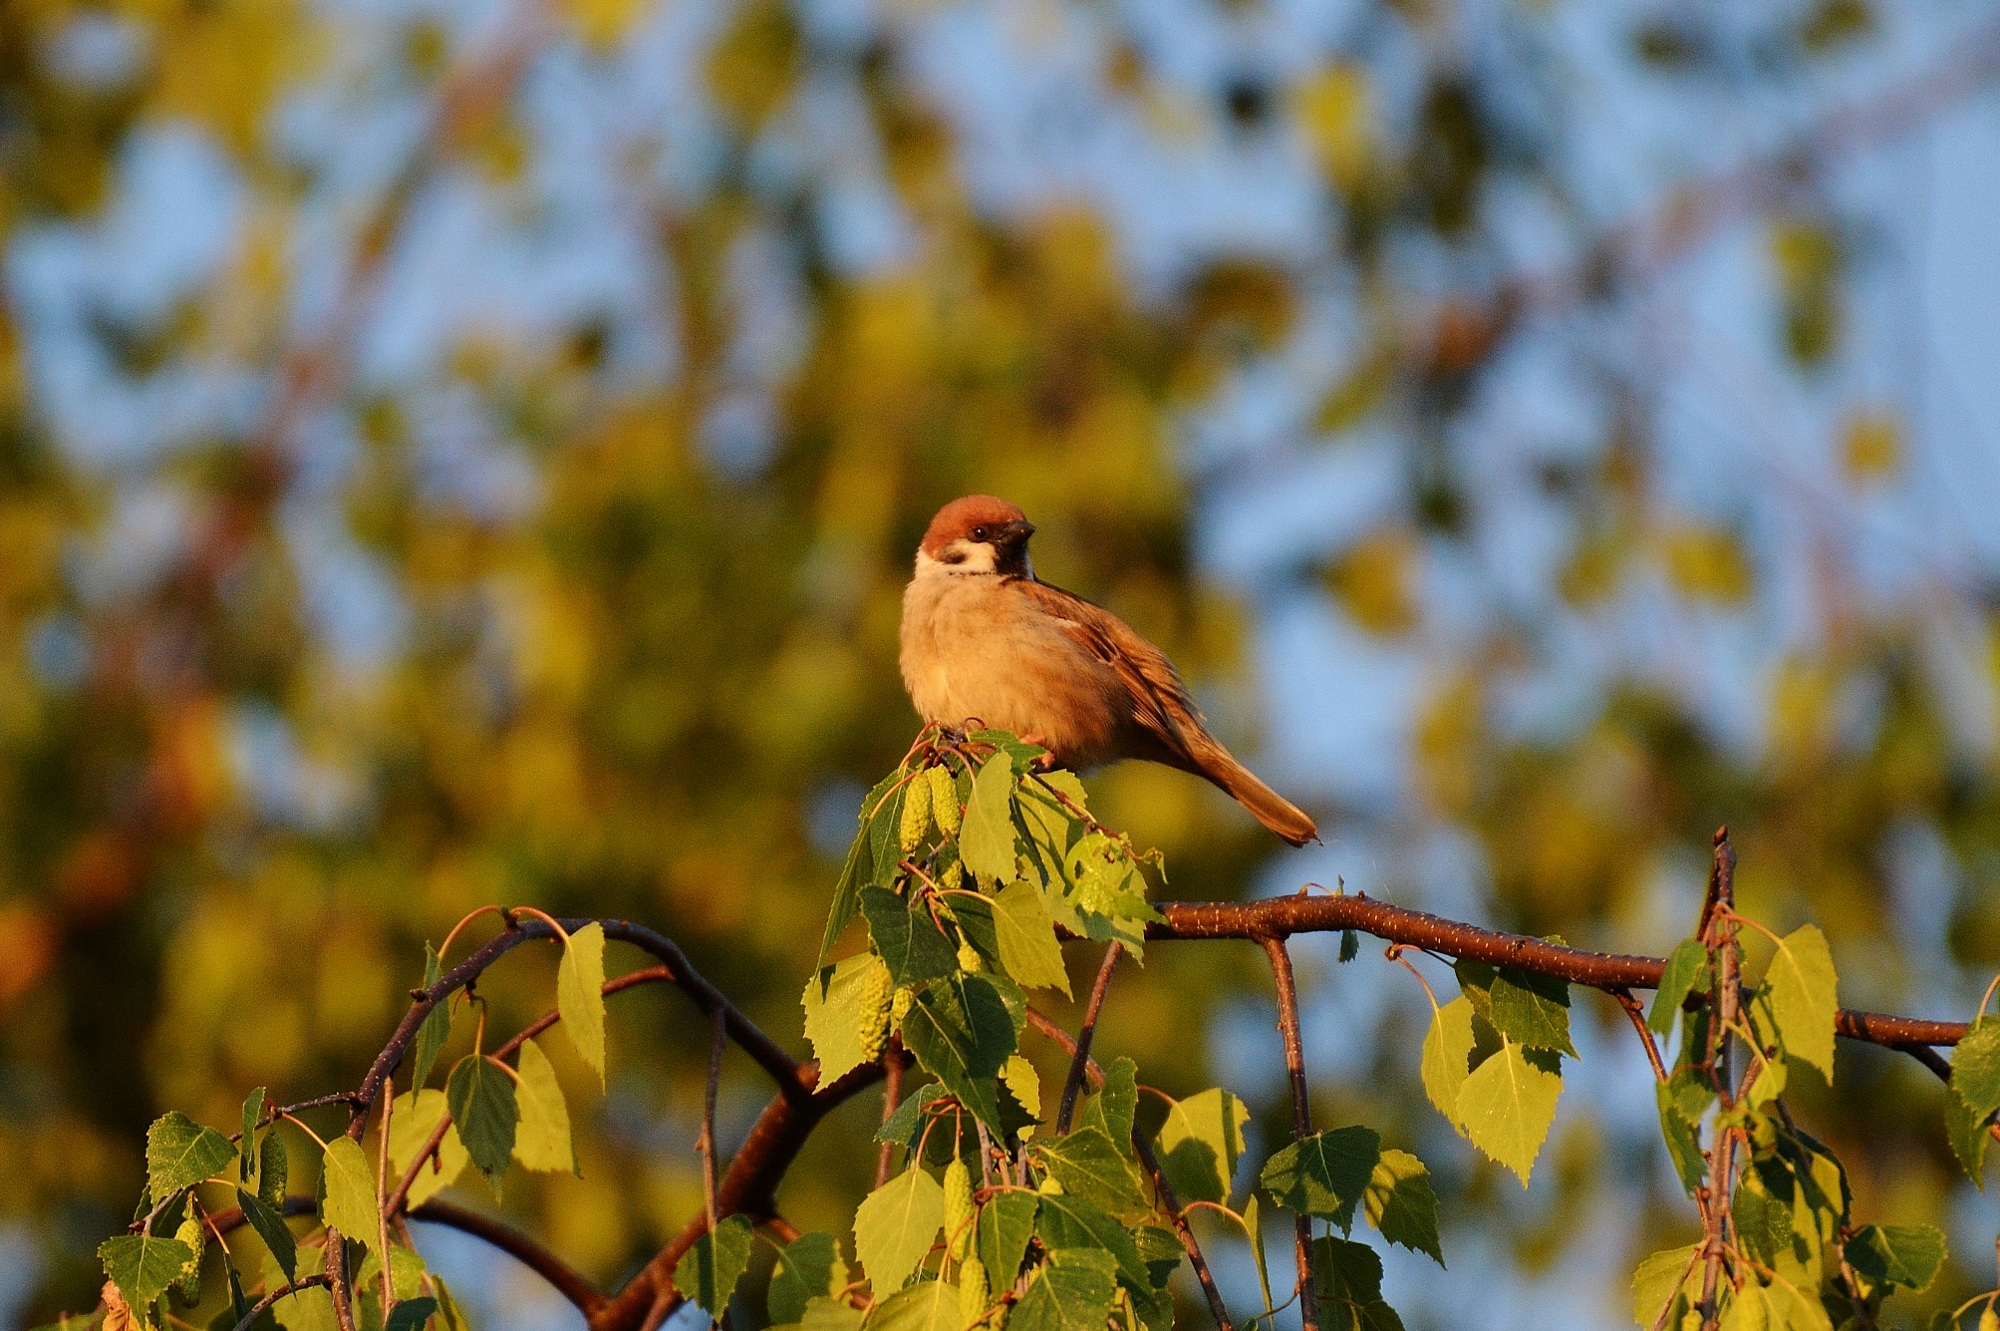
tree, nature, branch, bird, wing, sunlight, leaf, flower, animal, wildlife, beak, autumn, yellow, garden, flora, feather, season, fauna, plumage, vertebrate, sparrow, finch, sperling, old world flycatcher, perching bird